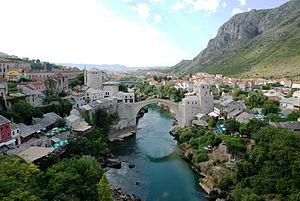
La République croate d'Herceg-Bosna, en croate Hrvatska Republika Herceg-Bosna, était une entité territoriale de Bosnie-Herzégovine entre 1991 et 1994. Créée en tant que communauté croate d'Herceg-Bosna le 18 novembre 1991, elle se transforme en république le 28 août 1993 mais sans proclamer son indépendance vis-à-vis de la Bosnie-Herzégovine qui lutte pour maintenir la sienne dans le cadre de la guerre de Bosnie-Herzégovine. En affrontement contre l'armée yougoslave dès sa création puis contre les forces bosniaques à partir de l'automne 1992, la signature des accords de Washington le 18 mars 1994 permet la création de la fédération de Bosnie-et-Herzégovine et de coordonner sa lutte contre la république serbe de Bosnie en rétablissant les communications et la liberté de mouvement et en mettant en commun leurs forces armées. Le 14 août 1996 marque la fin officielle de la république d'Herceg-Bosna par sa fusion effective dans la fédération de Bosnie-et-Herzégovine.
Cet article recense les sites concernés par l'observatoire mondial des monuments en 2002.
Le prix Aga Khan d'architecture est un prix décerné par la Trust Aga Khan pour la culture, une agence du Réseau de développement Aga Khan; Fondation Aga Khan et instauré par Karim Aga Khan en 1977 pour récompenser l'excellence en architecture dans les sociétés musulmanes. Le prix Aga Khan d’Architecture est un prix triennal doté de 500 000 dollars, ce qui en fait le prix d'architecture le mieux récompensé.